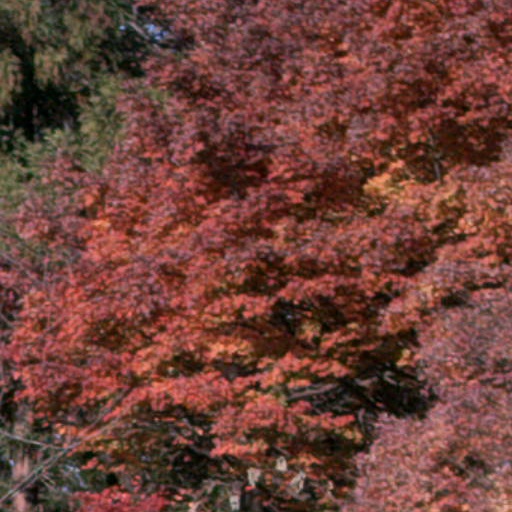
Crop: cassava